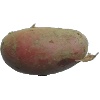
Label: Potato Red 1